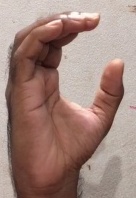
ASL sign: C